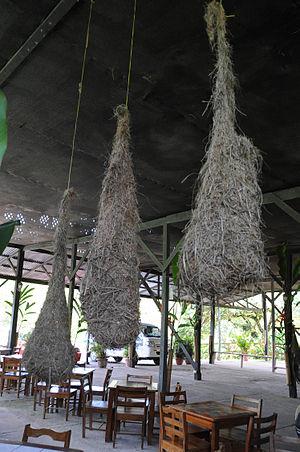
Nids d'oropendolas dans le hangar à tracteurs du ranch Cedar Valley à Puerto Limon, Costa Rica. Le mâle construit le nid et s'occupe ensuite des jeunes. Il y a de nombreuses espèces d'oropendolas en Amérique Centrale.